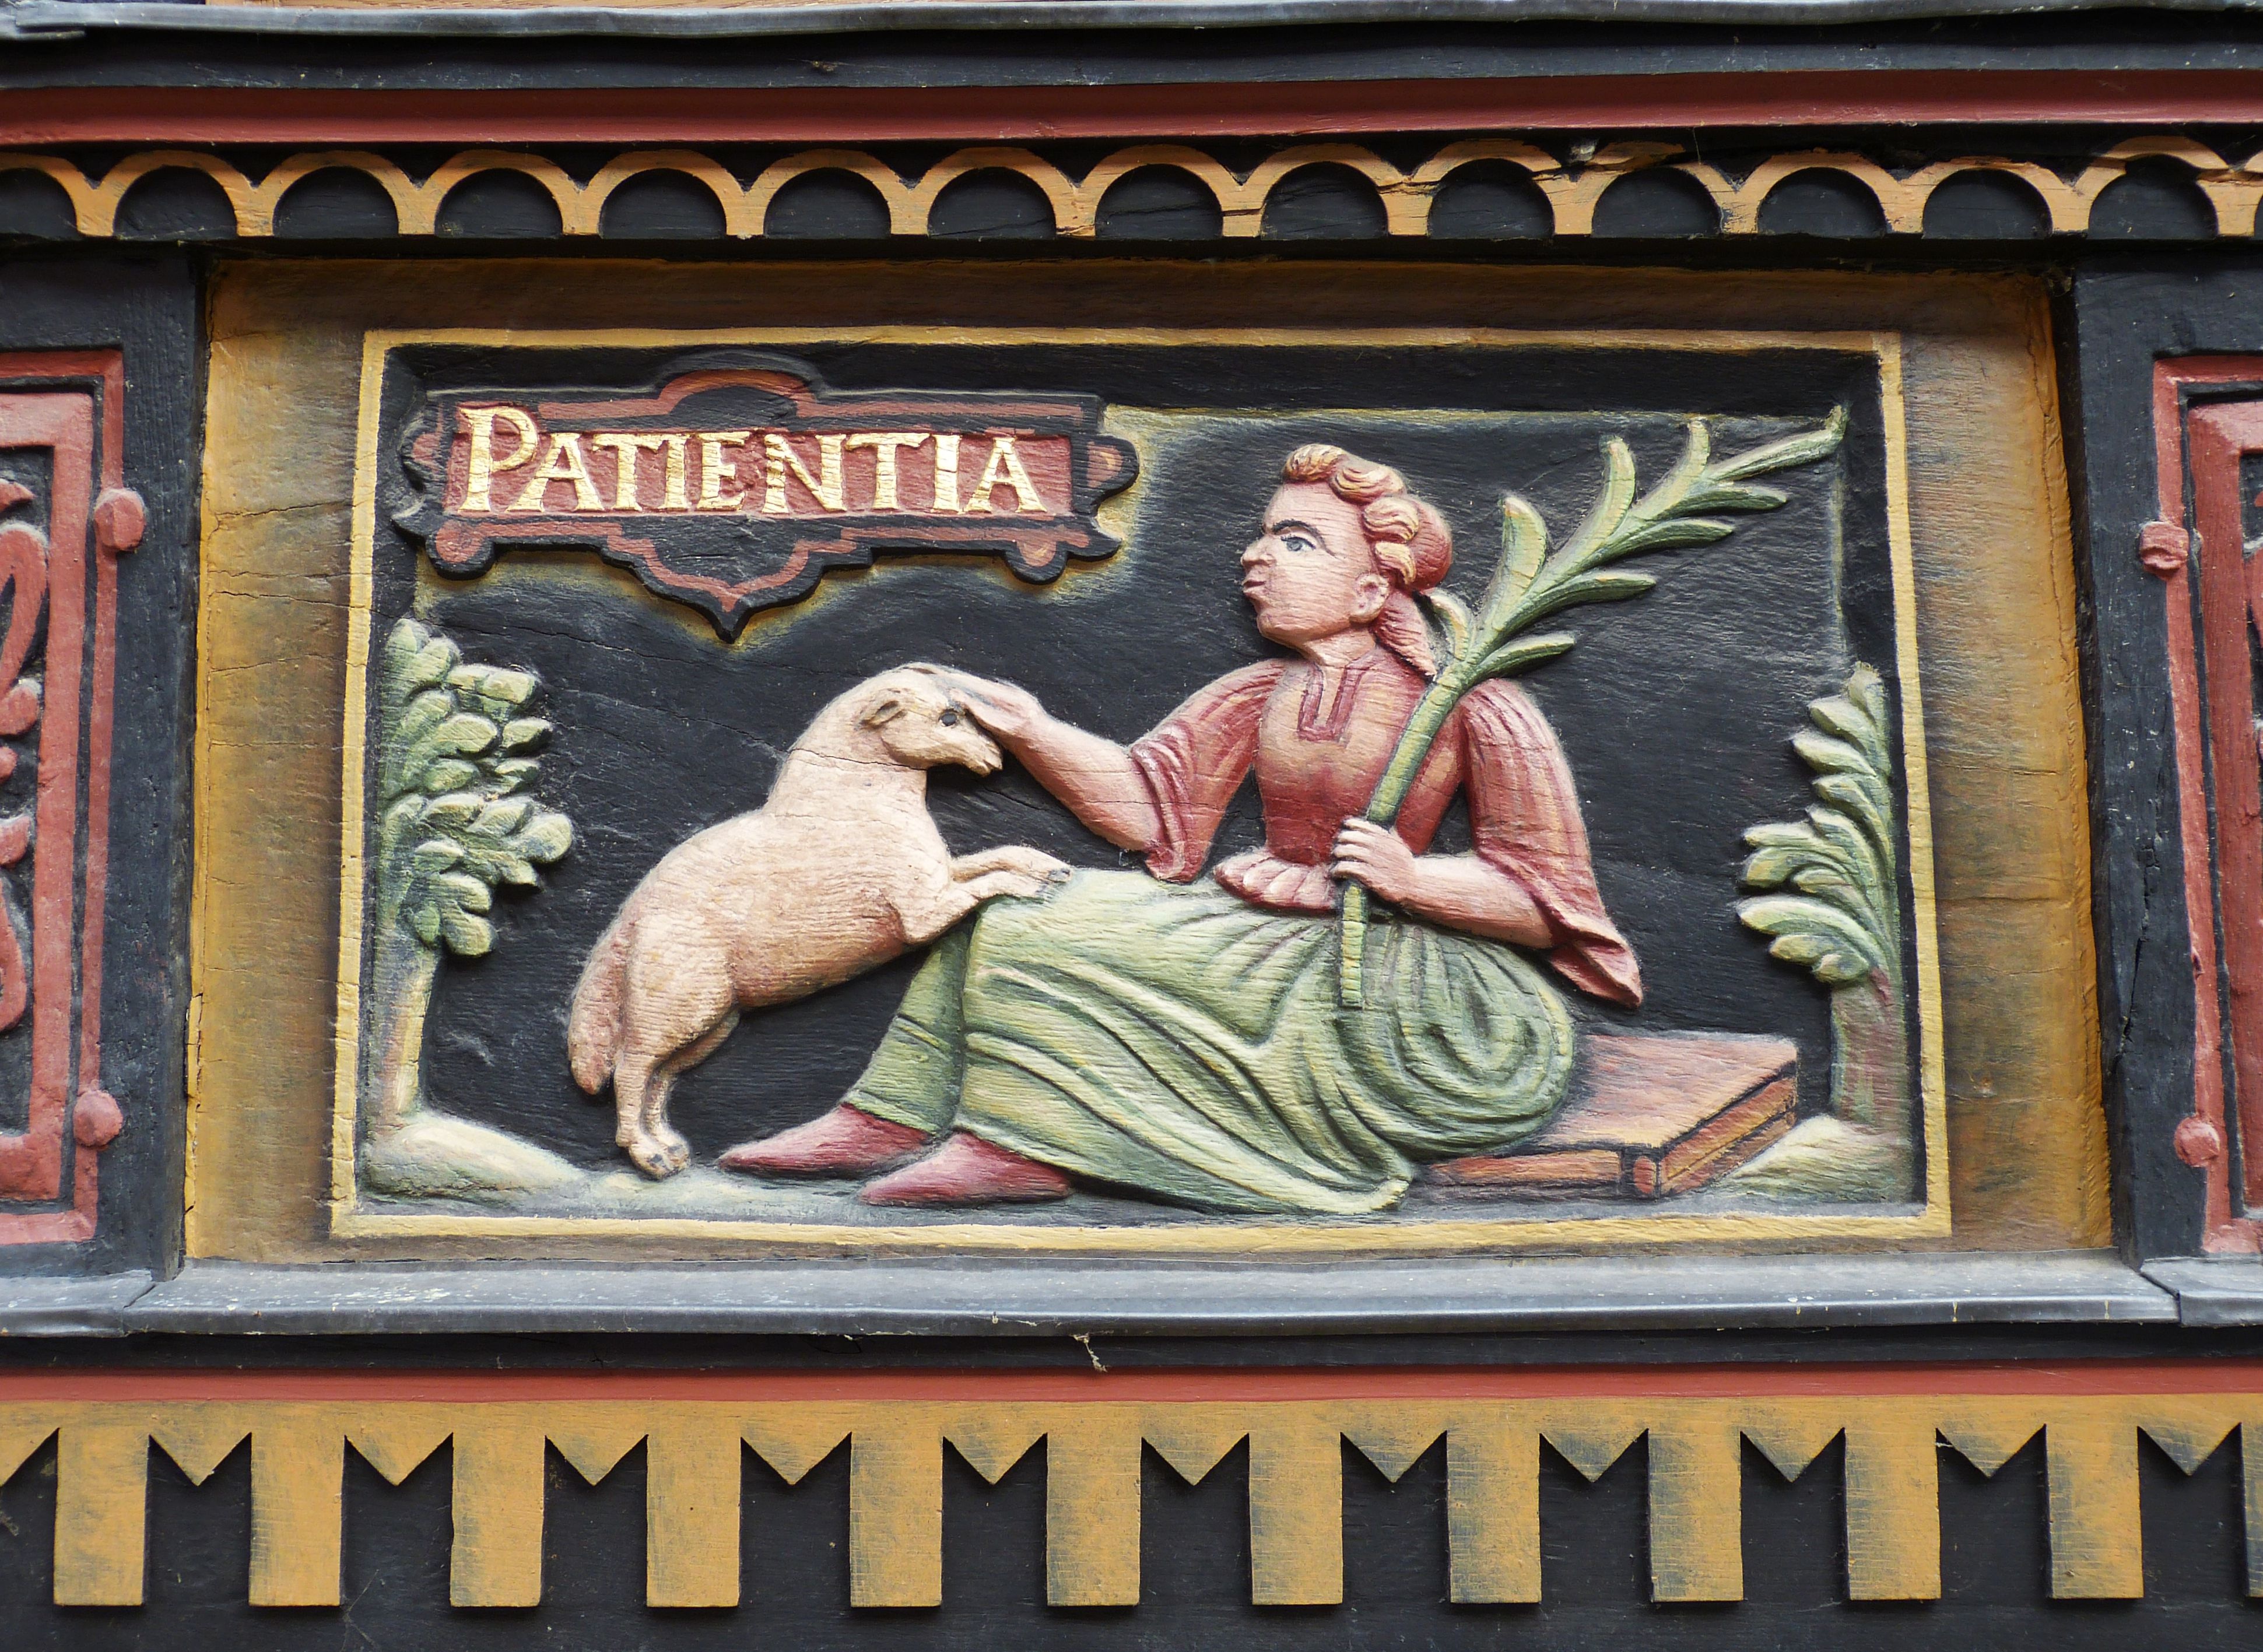
sheep, facade, painting, lamb, old town, art, mural, wait, picture frame, image, carving, patience, relief, historically, middle ages, lower saxony, patient, fachwerkhaus, truss, ancient history, hildesheim germany